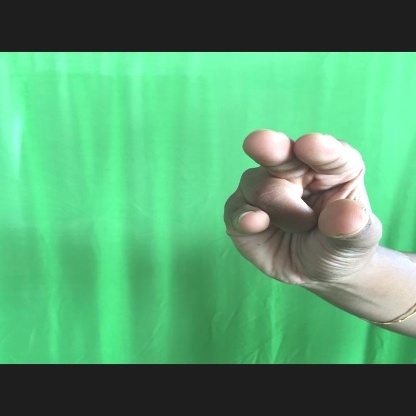
Mudra: Kangulam